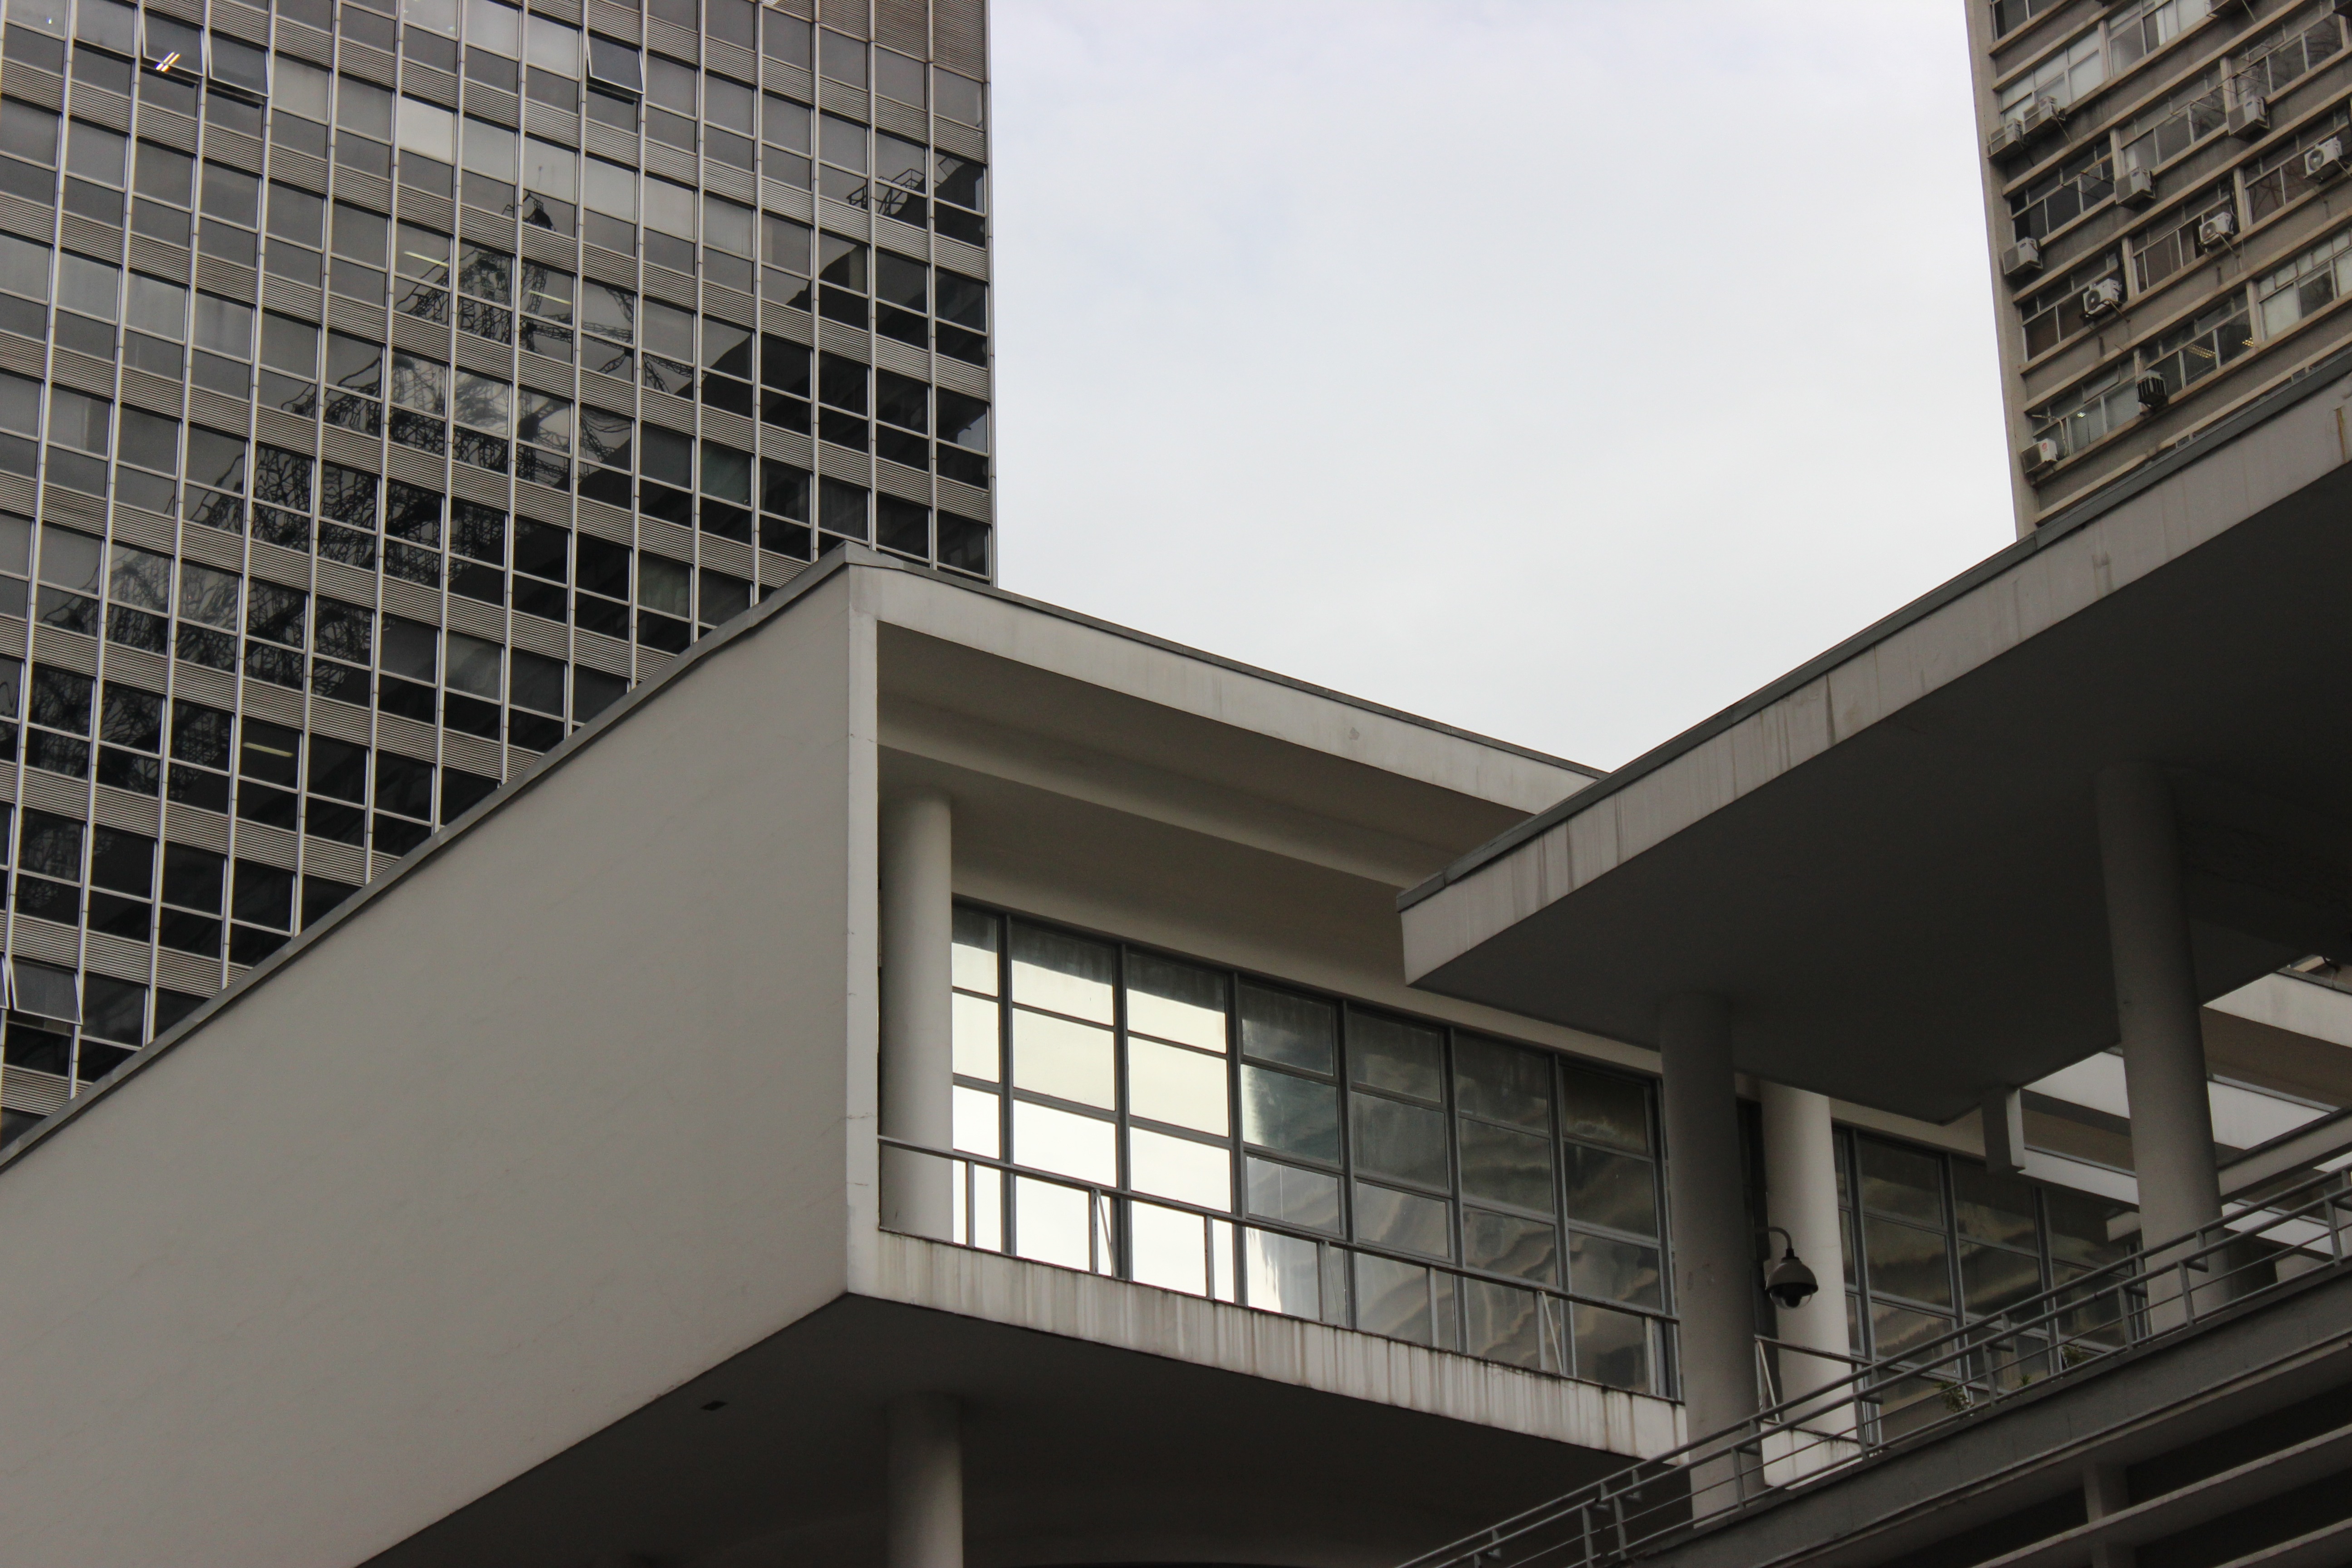
architecture, structure, house, building, city, skyscraper, construction, facade, professional, tower block, interior design, design, shape, headquarters, daylighting, urban area, window covering, brutalist architecture